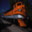
Label: train